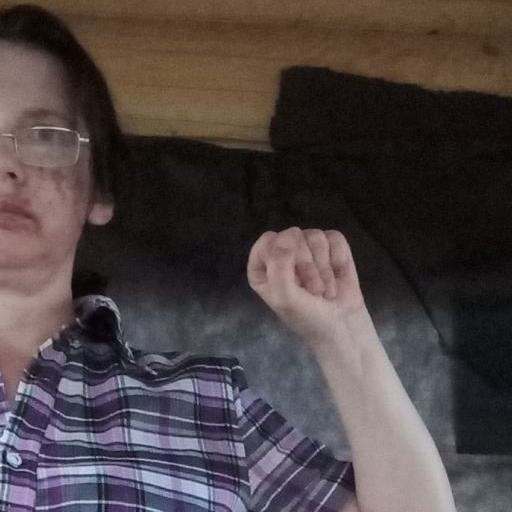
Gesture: fist